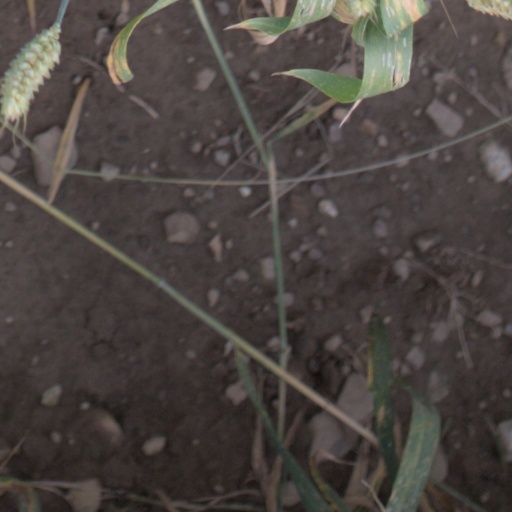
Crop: wheat